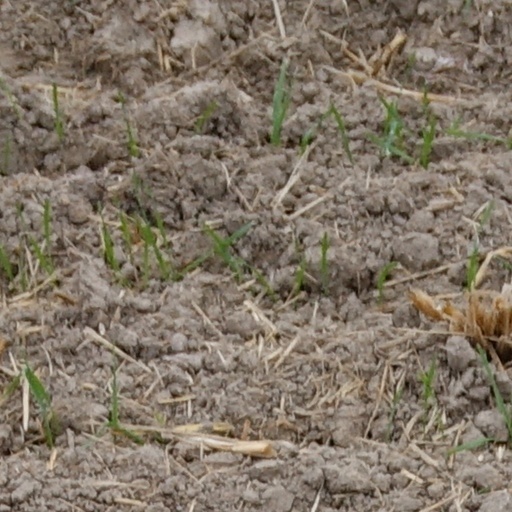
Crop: wheat